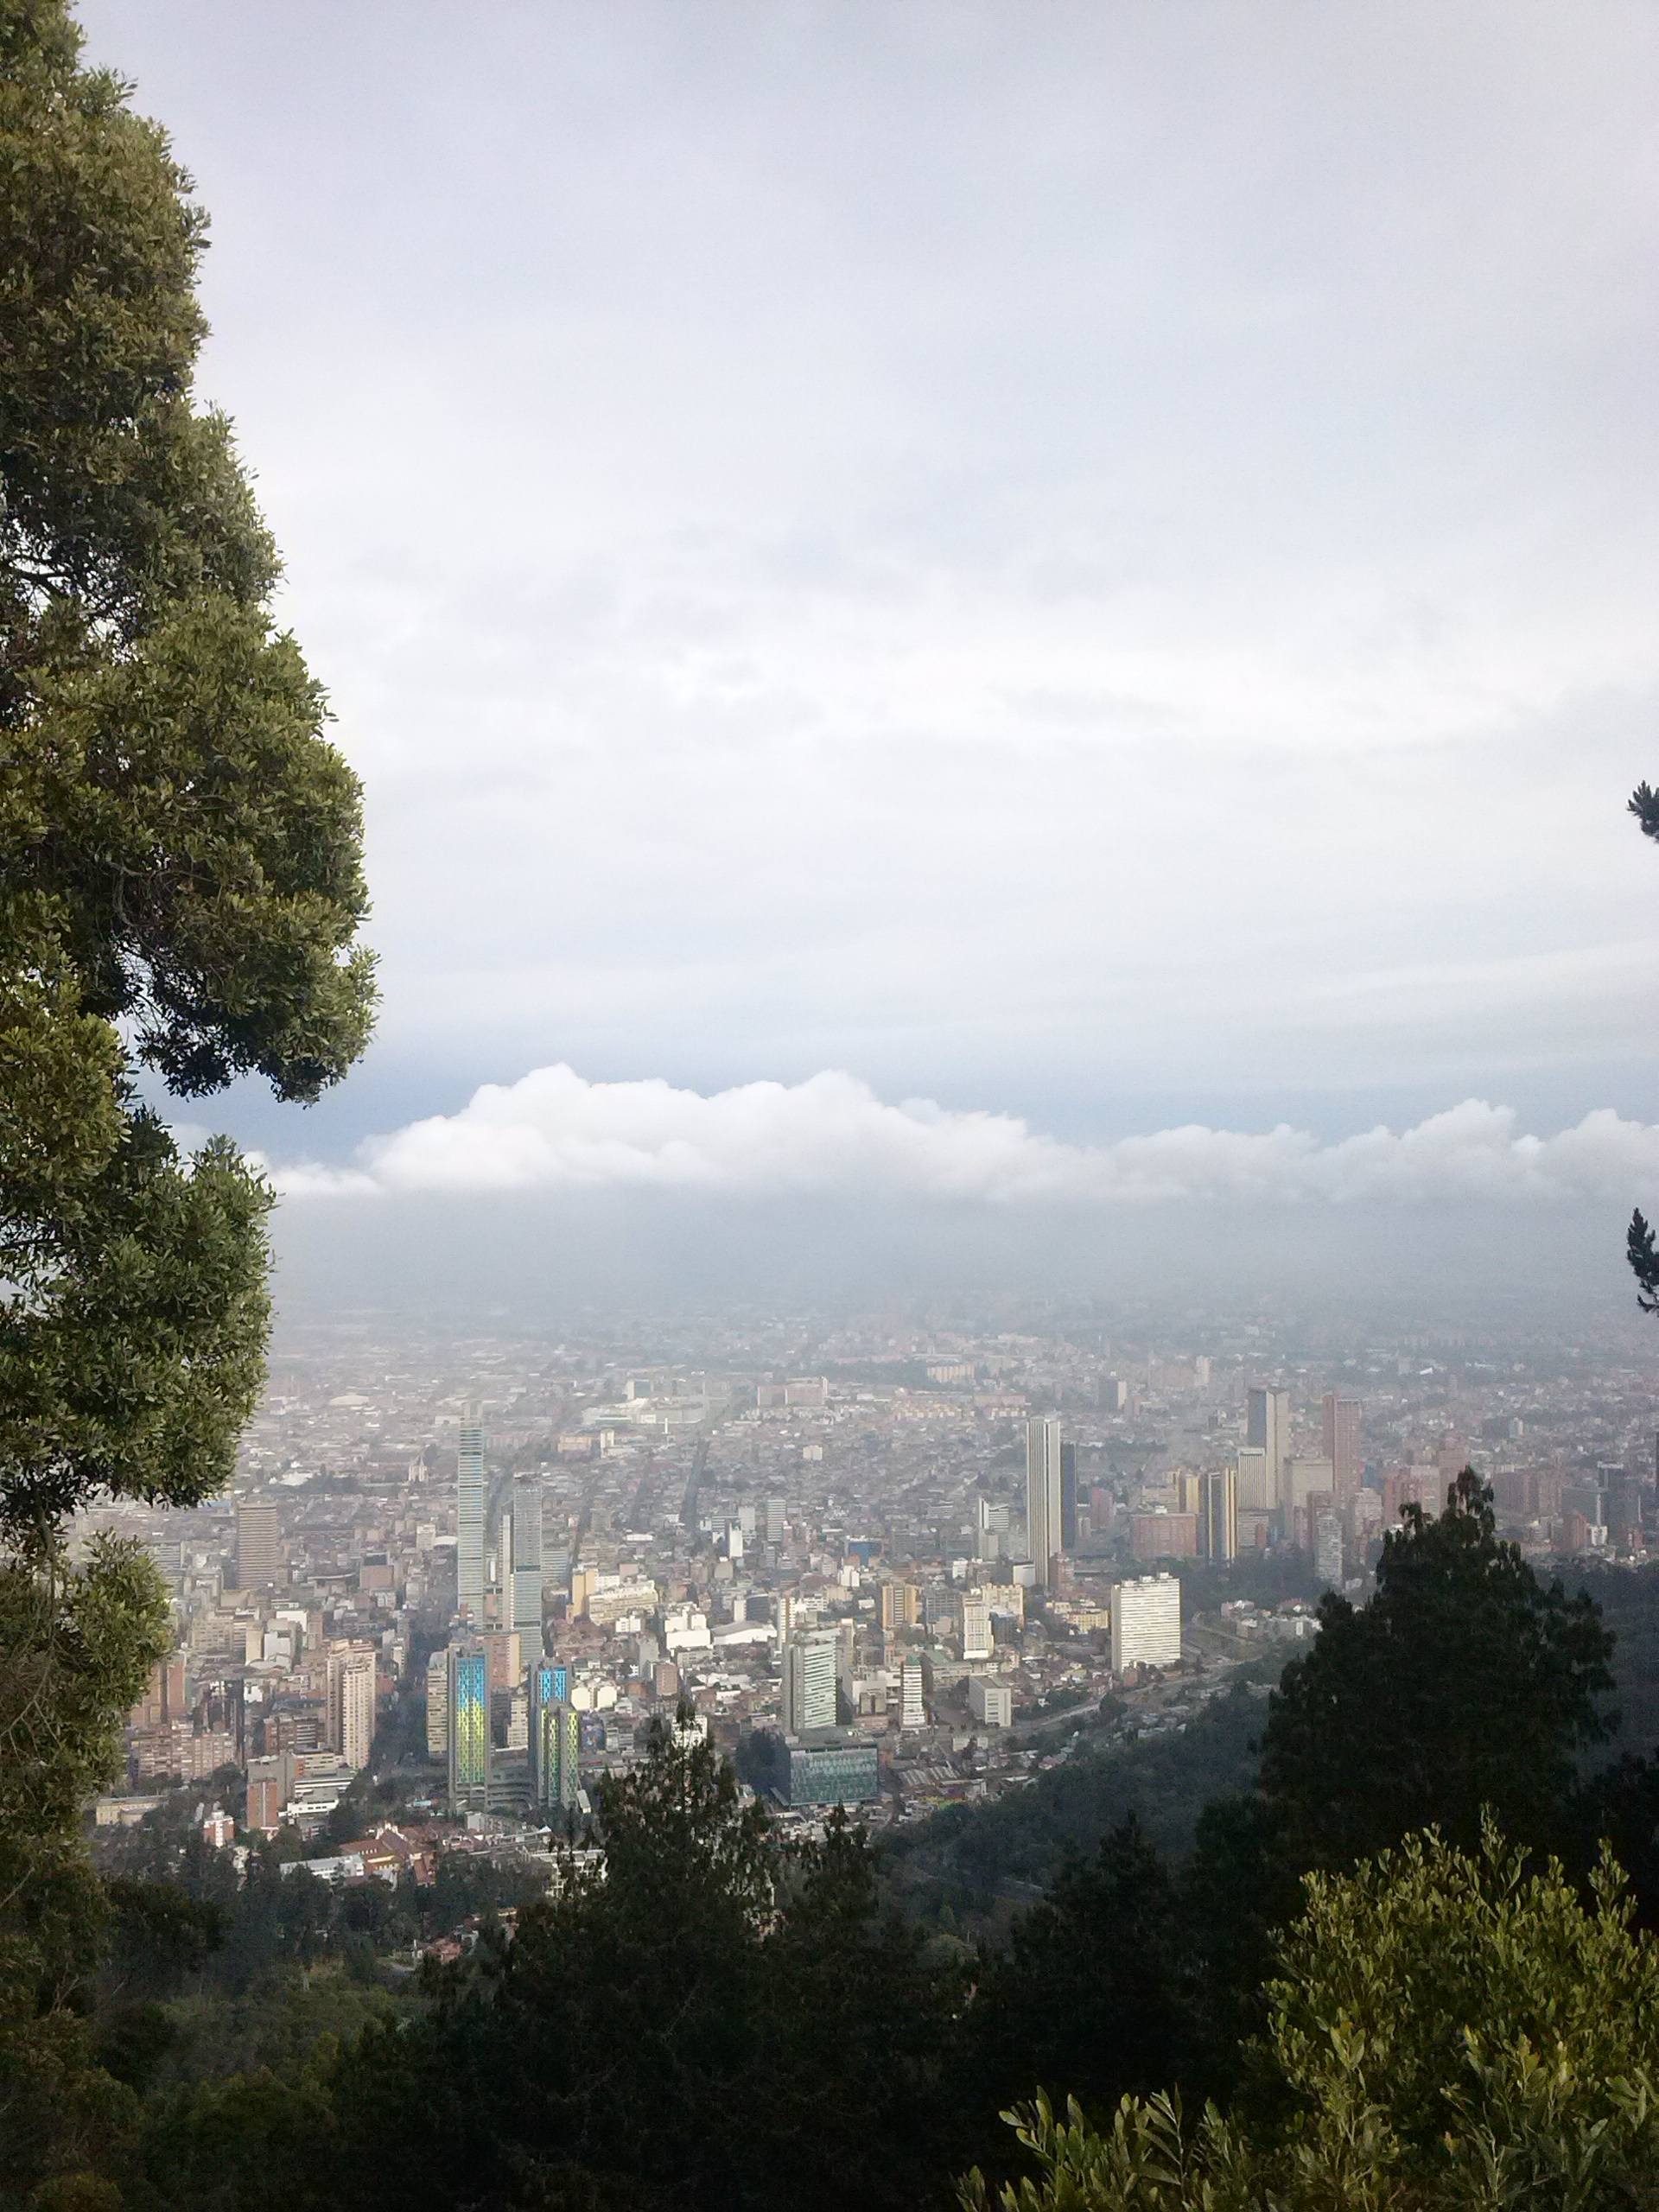
tree, horizon, cloud, sky, skyline, morning, hill, city, skyscraper, cityscape, aerial photography, atmospheric phenomenon, human settlement, atmosphere of earth